St. Louis Lambert International Airport

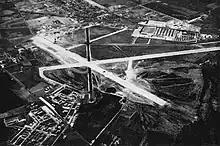
Aerial view of Naval Air Station St. Louis in the mid-1940s

The airport had its beginnings in 1909, when the Aero Club of St. Louis created a balloon launching base called the "Permanent Aviation Field and Dirigible Harbor" in Kinloch Park, a suburban development of the 1890s. In October 1910, the airfield hosted the first International Air Meet, attracting "many famous persons," including the Wright brothers, who brought six airplanes and their Exhibition Team. President Theodore Roosevelt accepted the club's telegraphed invitation to attend, and after initially ruling out a flight, took off on October 11 with pilot Arch Hoxsey, becoming the first U.S. president to fly. The following year, the airfield—generally called "Kinloch Field"—was the takeoff point for what is generally regarded as the first parachute jump from an airplane. The club's lease on the land expired in 1912, and the field was closed and its grandstand demolished. Efforts to revive the facility were unsuccessful.